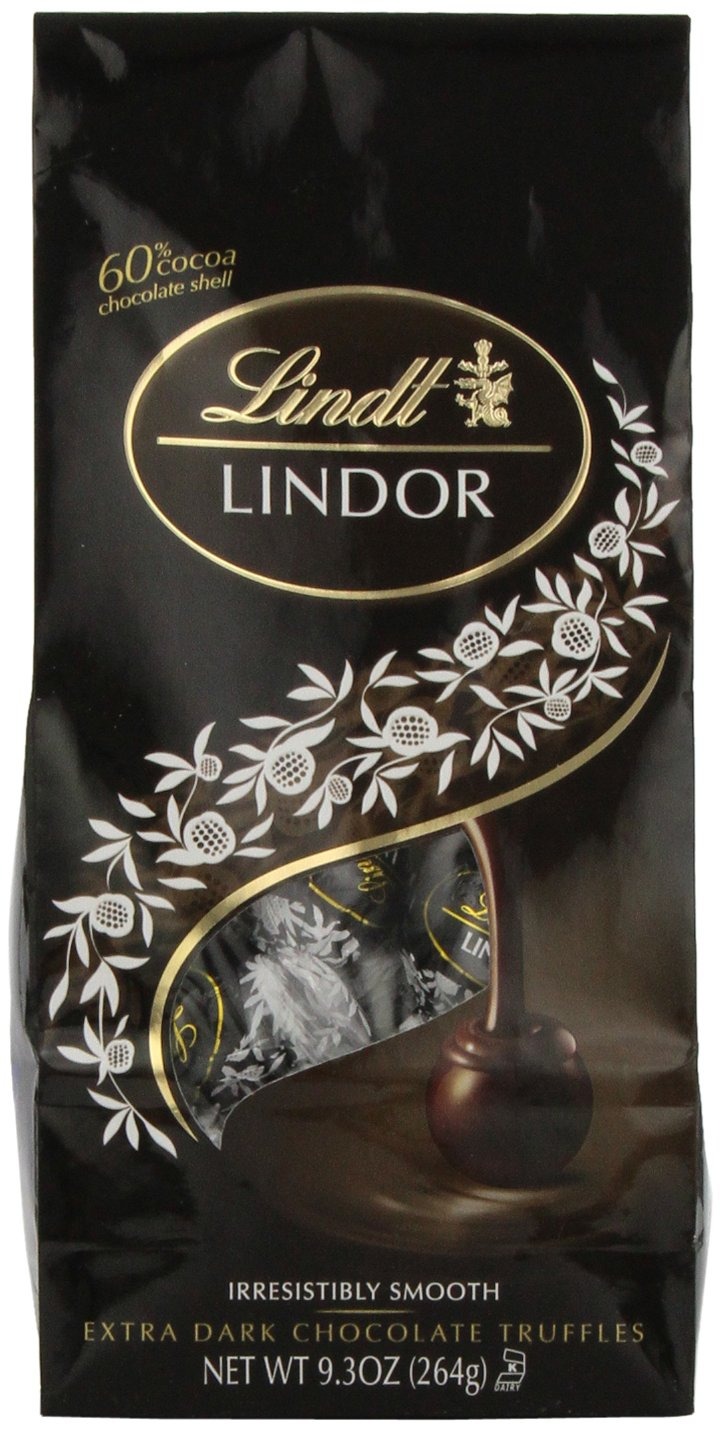
Item Name: Lindt LINDOR 60% Extra Dark Chocolate Truffles ,9.3 Ounce
Bullet Point 1: Exquisitely creamy chocolate and artistic mastery combine to create the Lindor truffle with an irresistibly smooth center
Bullet Point 2: Since 1845, Lindt's master Swiss chocolatiers have selected only the finest cocoa beans and highest quality ingredients to make our decadent chocolates
Bullet Point 3: Over 165 years of our chocolate passion, all for that one moment of yours
Bullet Point 4: Made in the USA
Bullet Point 5: Kosher certified
Value: 9.3
Unit: oz

Price: 7.99